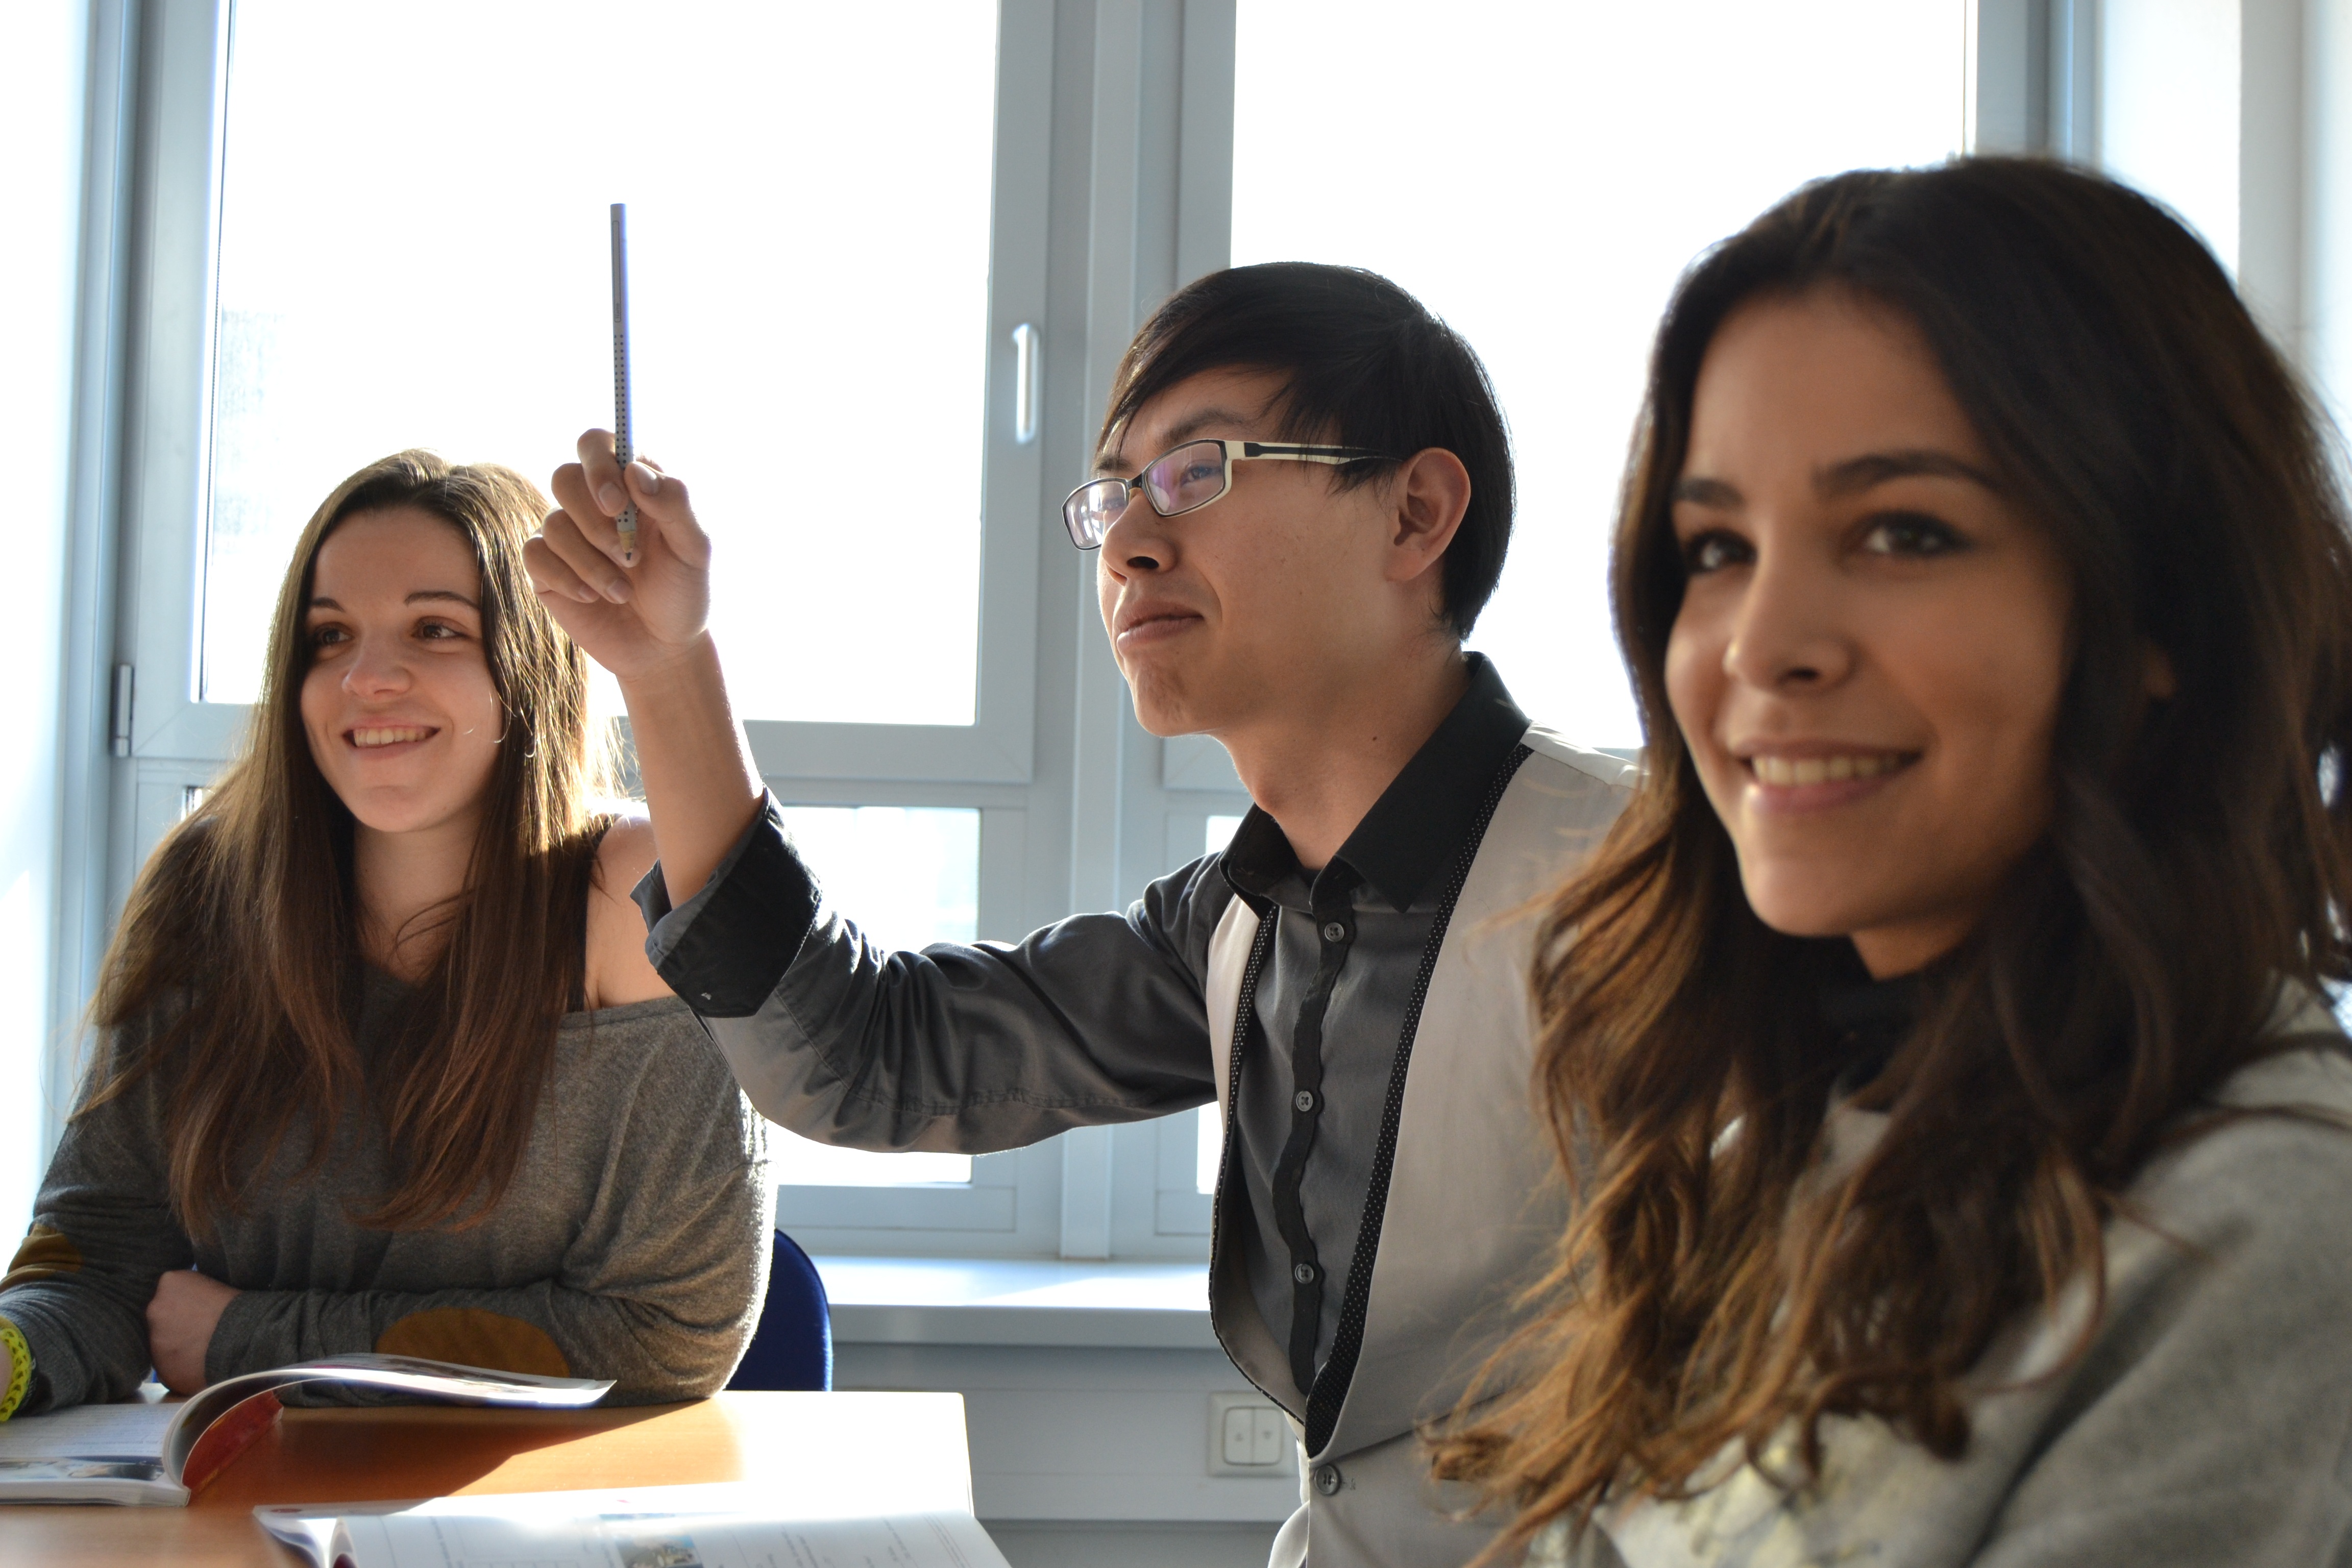
student, professional, conversation, education, team, students, learning, multicultural, language school